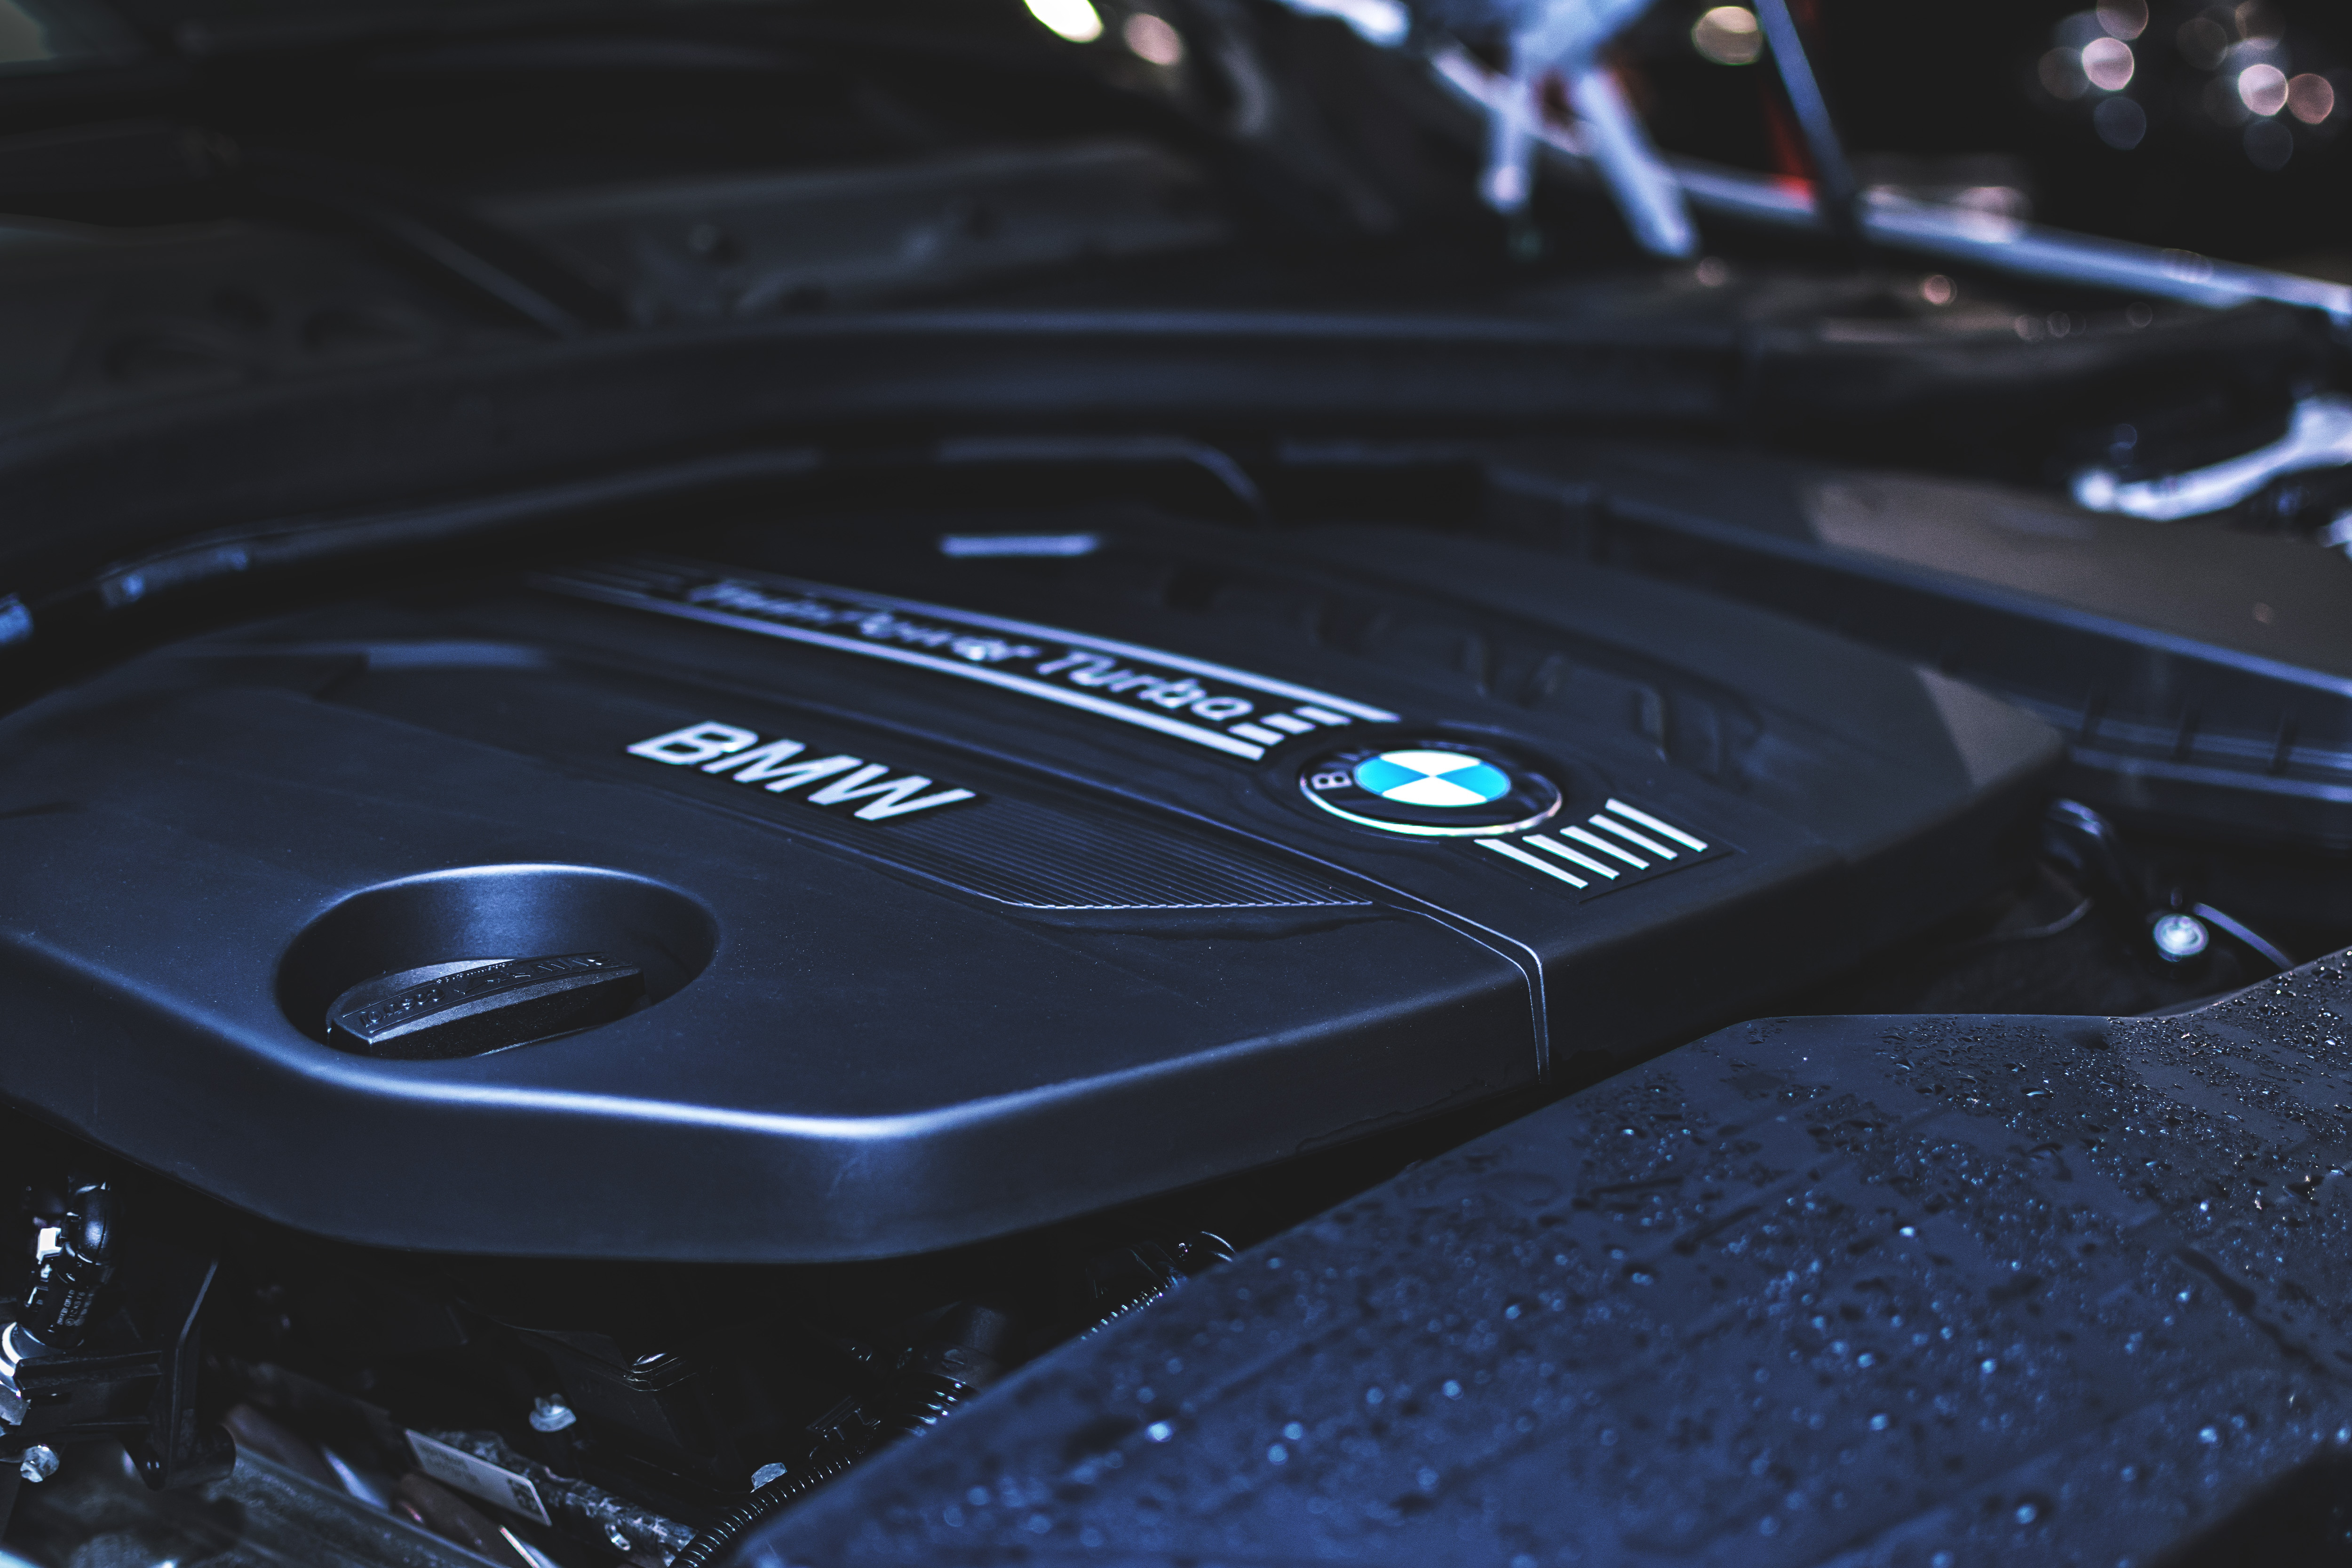
vehicle, engine, car, personal luxury car, auto part, mid size car